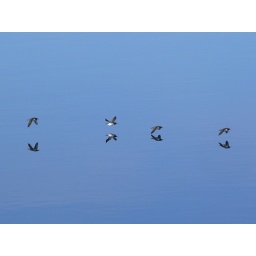
Four Brunnich's Guillemots flying low over Wahlenbergfjord, each one casting a perfect reflection in the mirror-calm blue water.